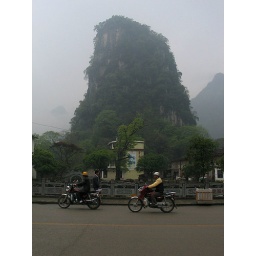
A hill in Yangshuo with a few motorcycles running by.